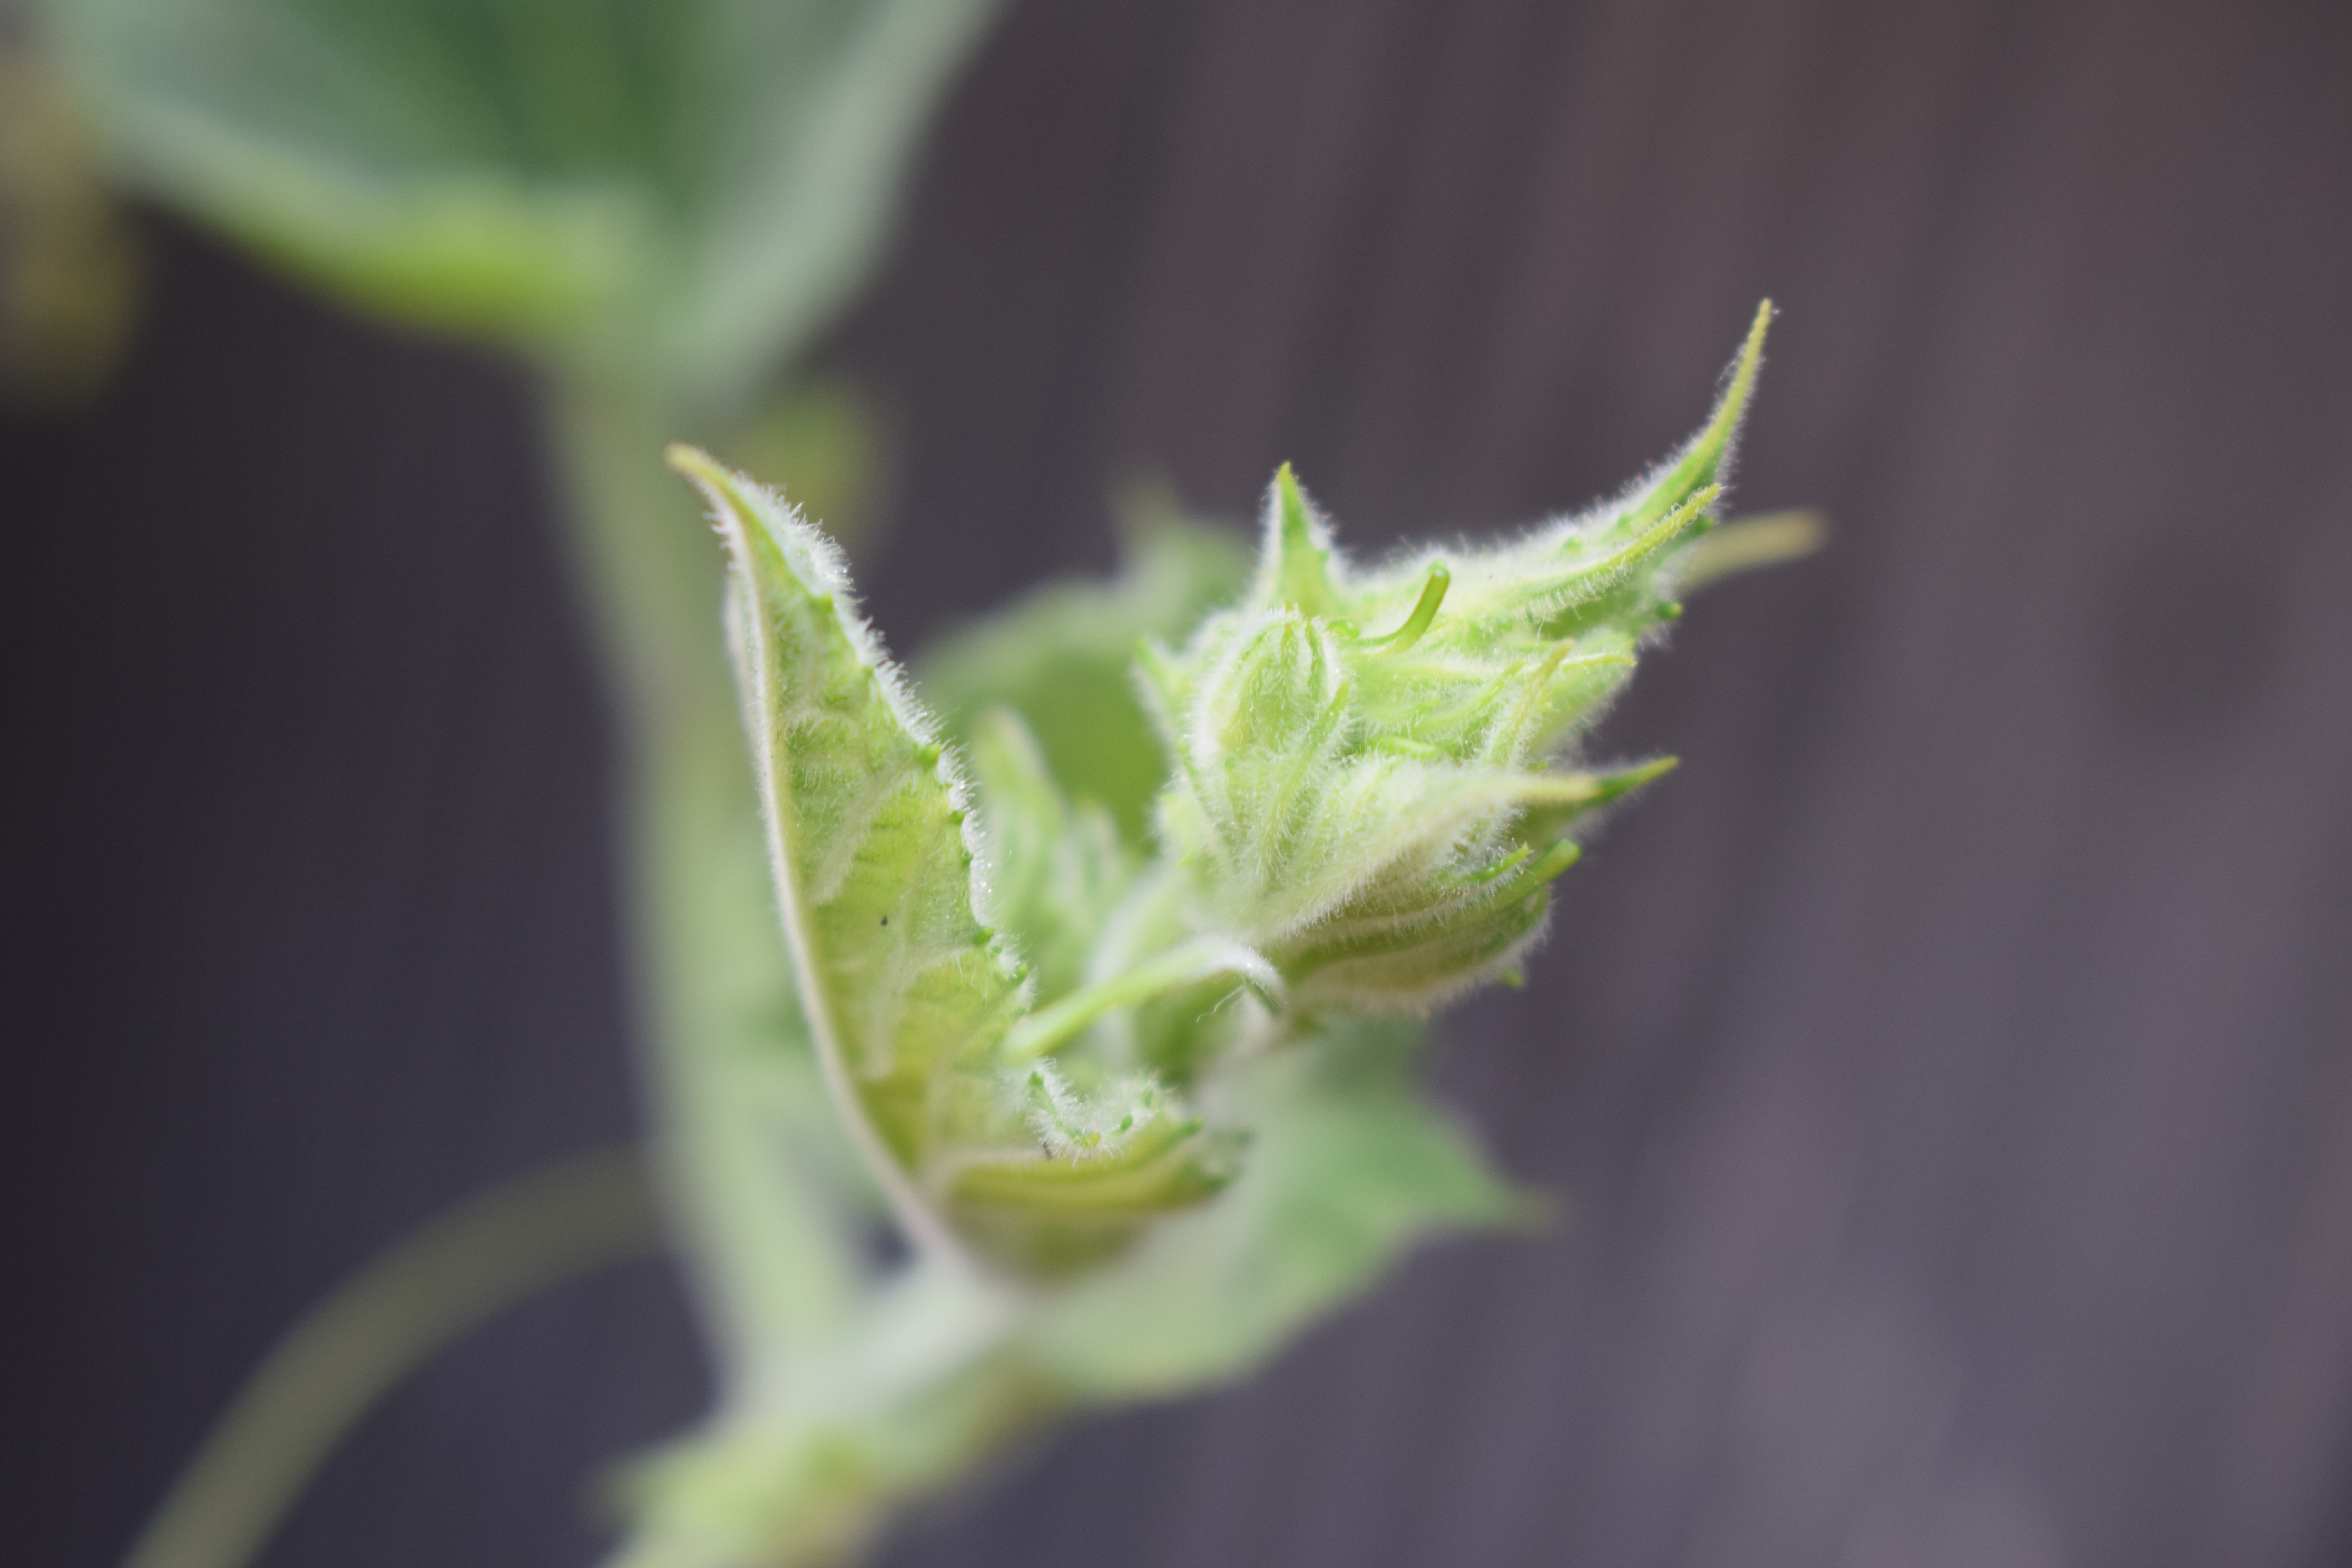
plant, leaf, flora, close up, bud, macro photography, plant stem